Great American Ball Park

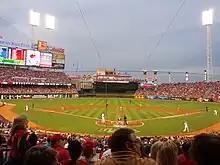
View from behind home plate

A 35-foot-(10.7-m)-wide break in the stands between home plate and third base called "The Gap" or "Gapper's Alley" is bridged by the concourse on each level (see photo). Aligned with Sycamore Street, it provides views into the stadium from downtown and out to the skyline from within the park.